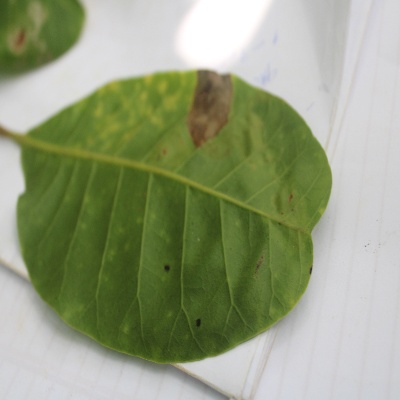
Crop: Cashew
Condition: anthracnose